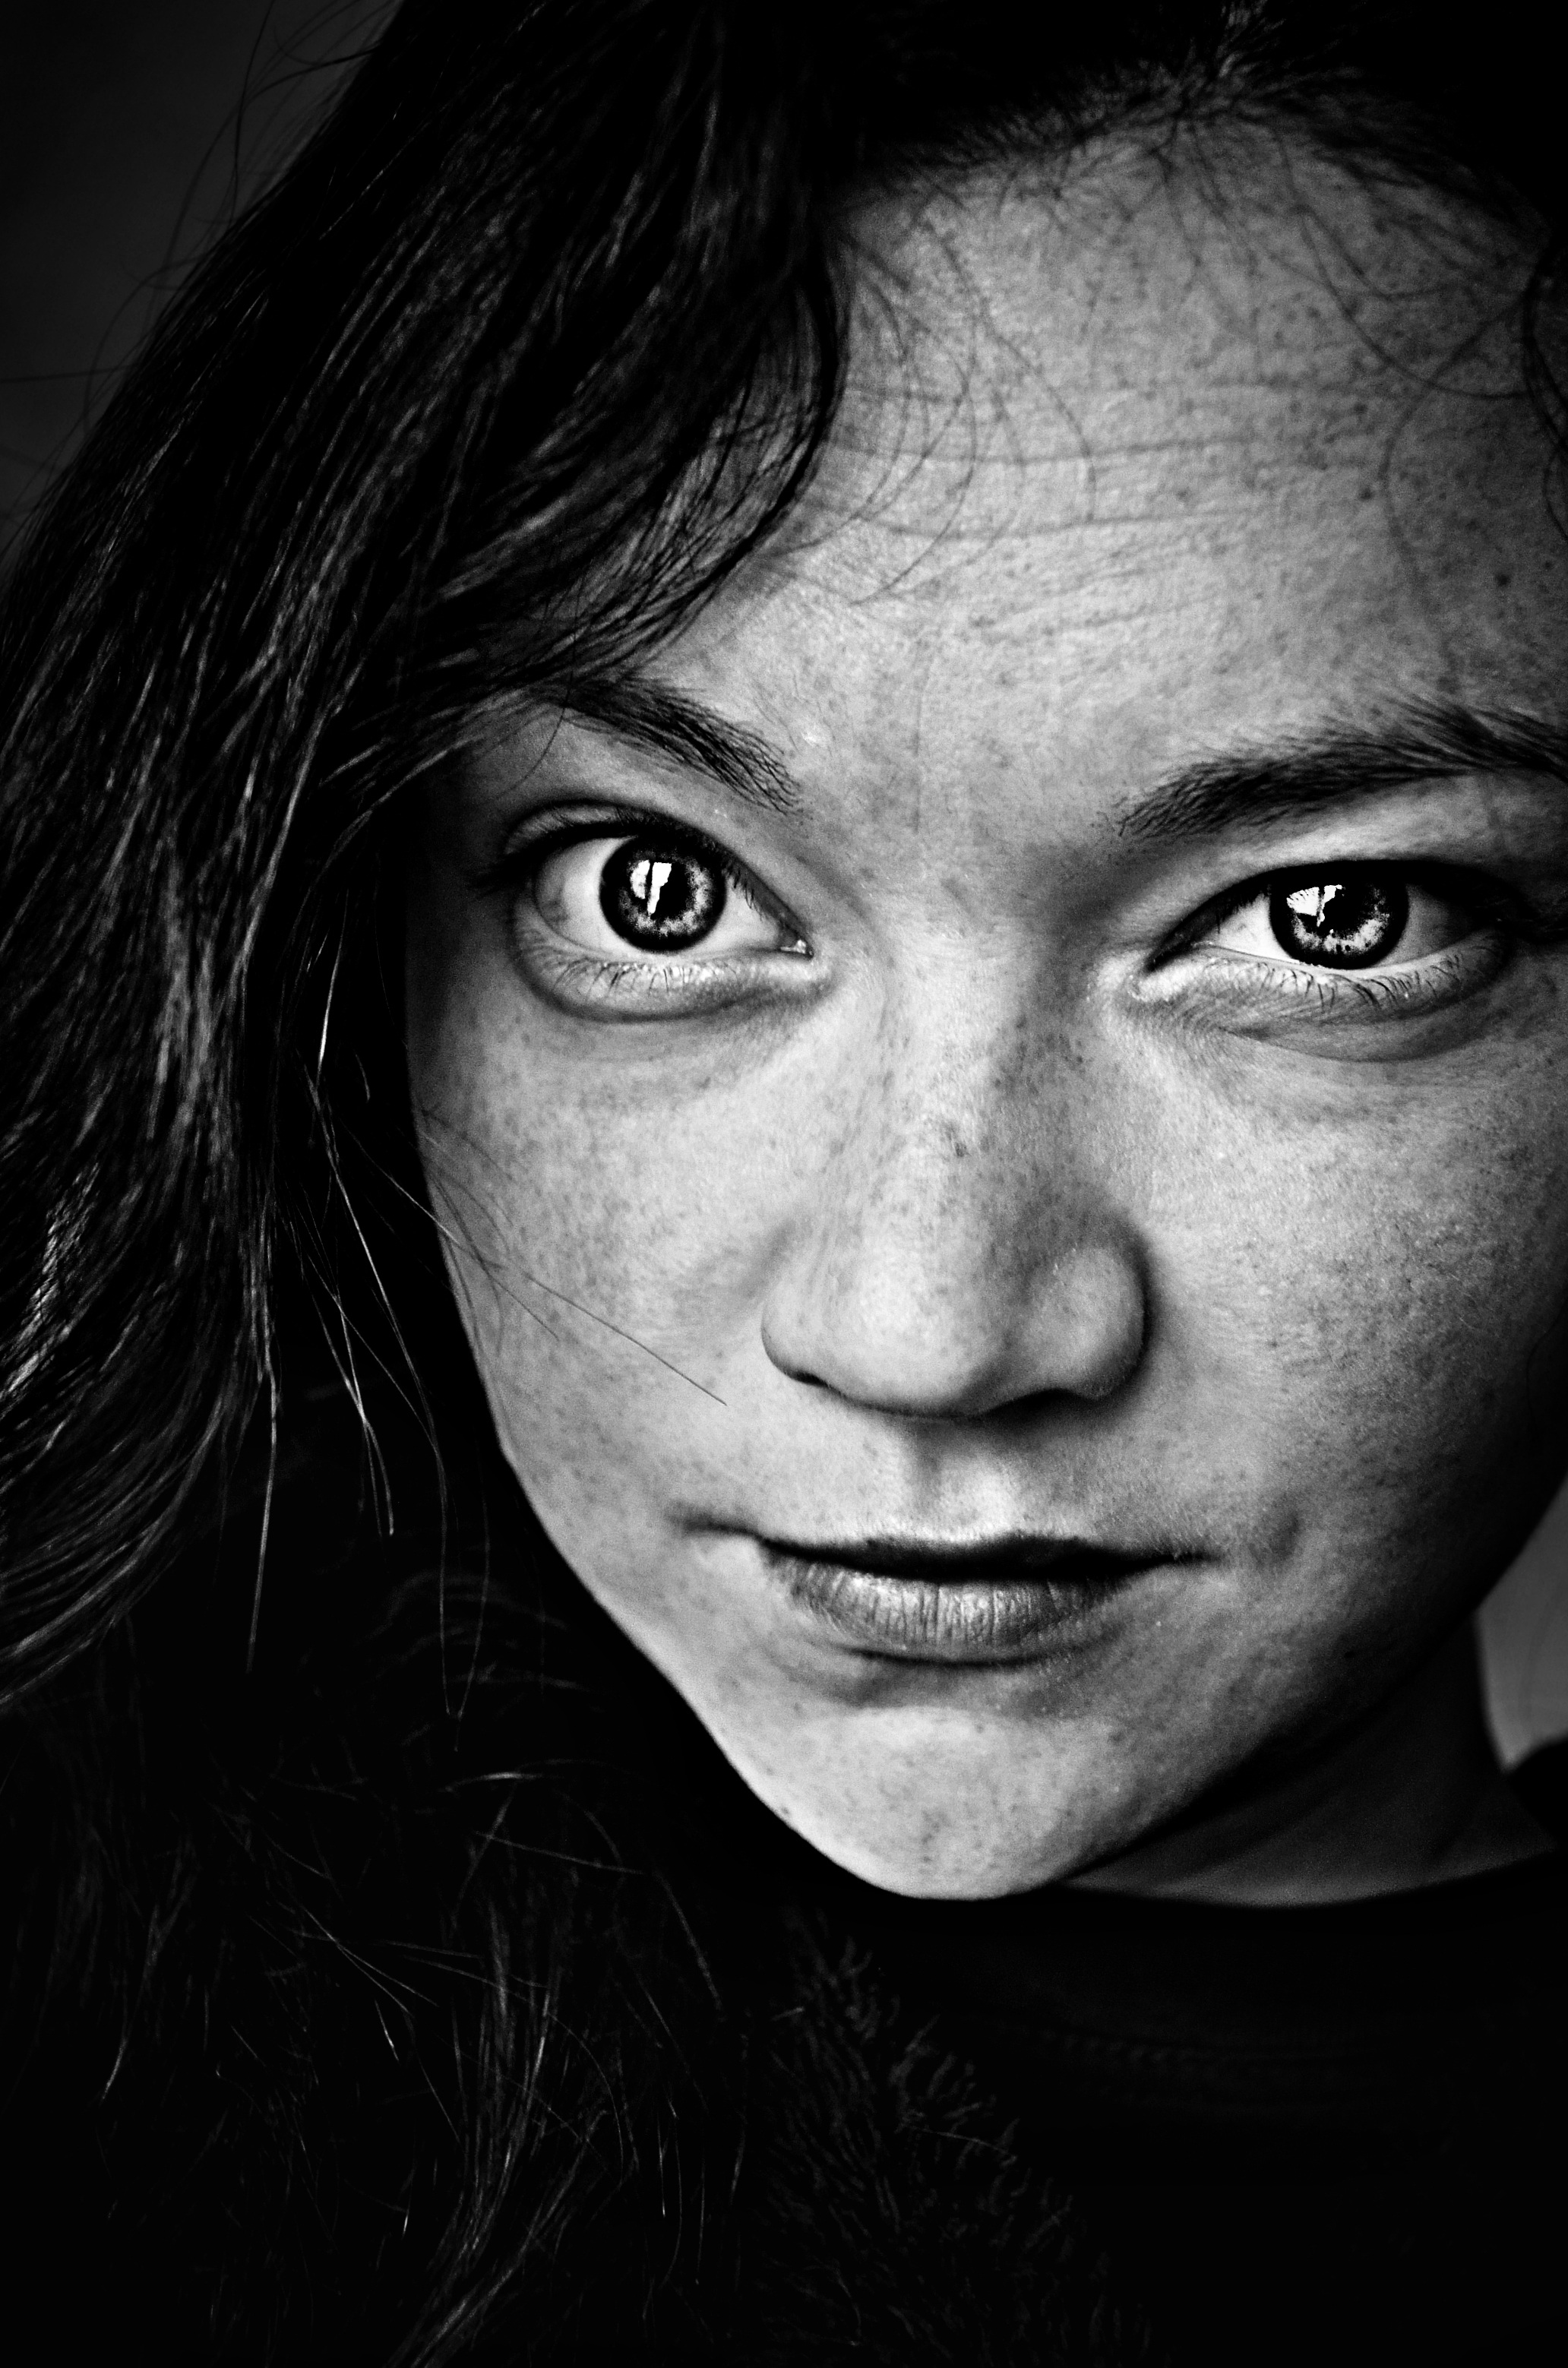
person, black and white, girl, woman, white, photography, portrait, model, darkness, black, monochrome, facial expression, smile, close up, face, nose, eyes, eye, selfie, head, beauty, beautiful, self portrait, pretty, organ, emotion, photo shoot, brown hair, monochrome photography, portrait photography